Sky position (RA, Dec in degrees): 171.894, 23.851
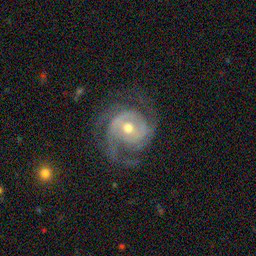
Galaxy morphology: Unbarred Loose Spiral Galaxies